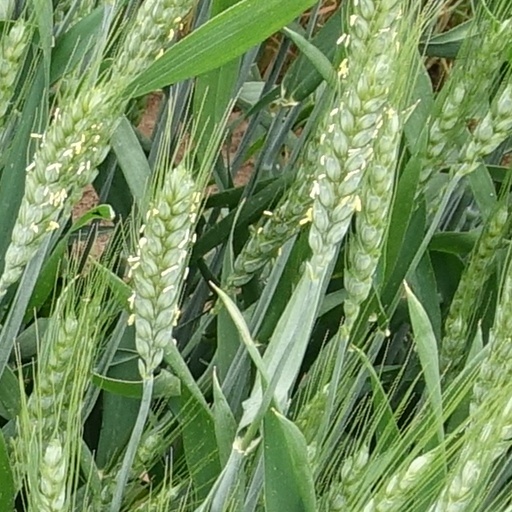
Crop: wheat